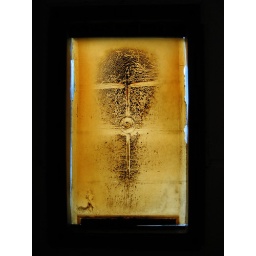
My doggy door shot from inside my dark house illuminated from behind by the outside light.